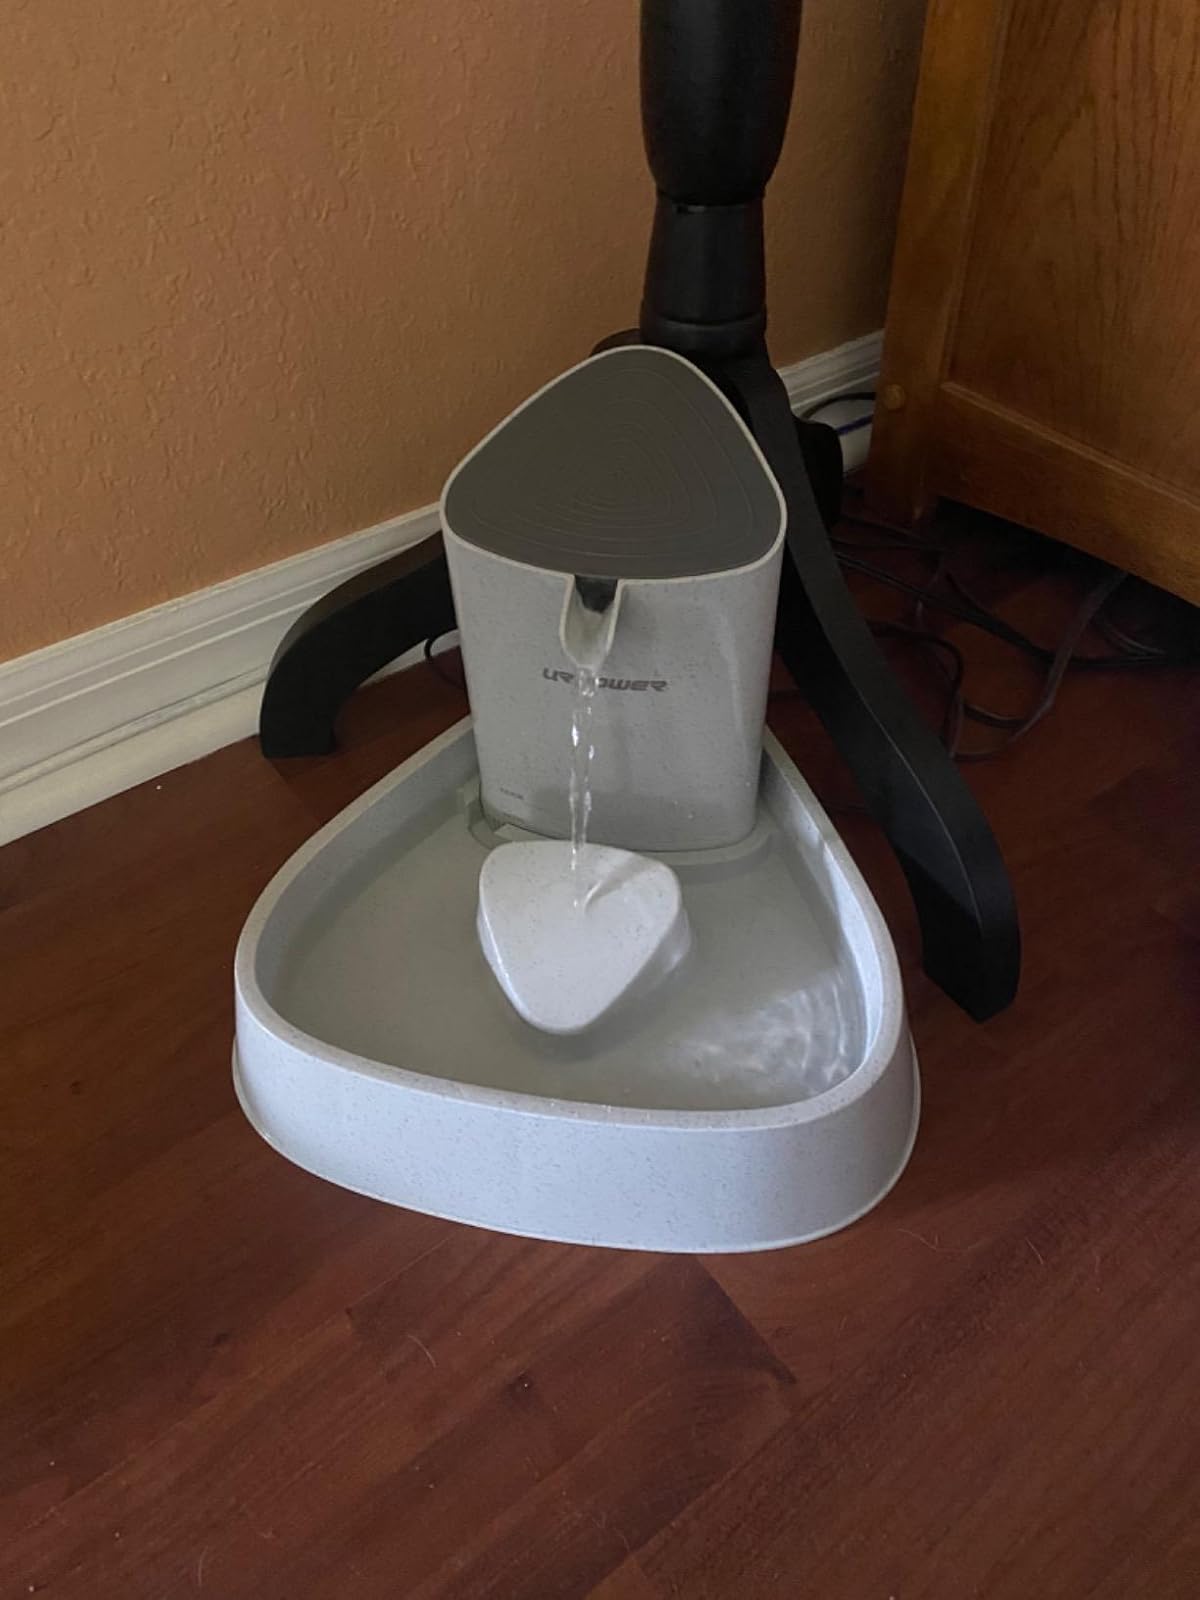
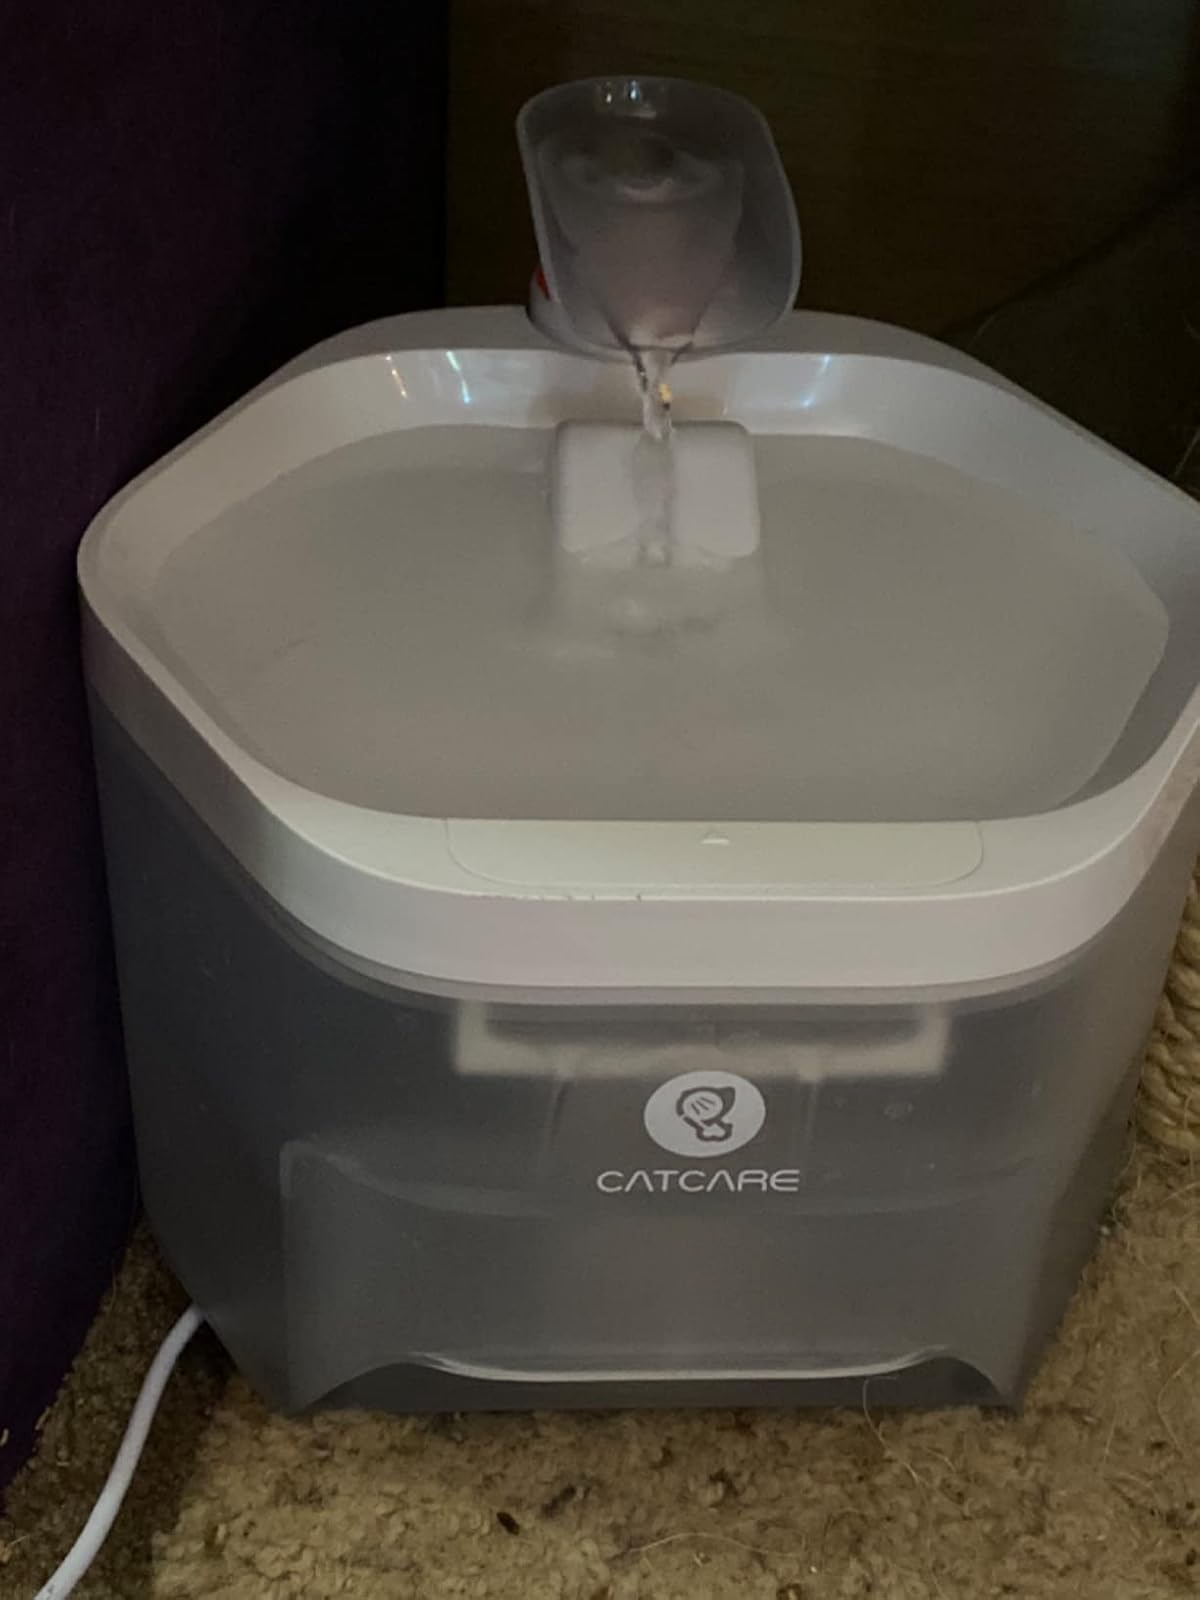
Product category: items_bowl
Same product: no